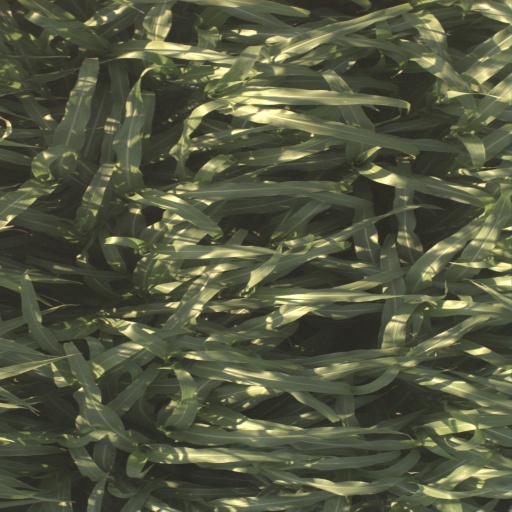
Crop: sorghum